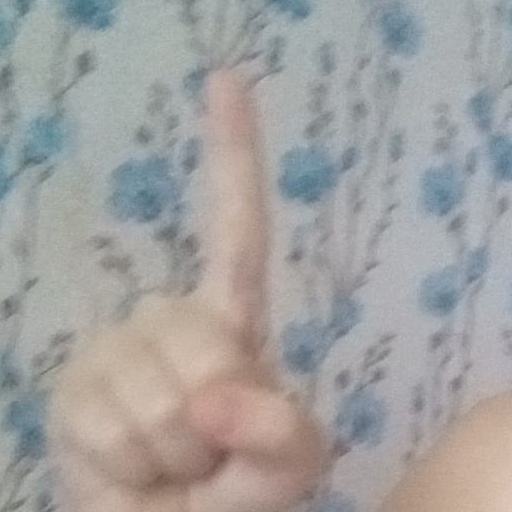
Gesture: one